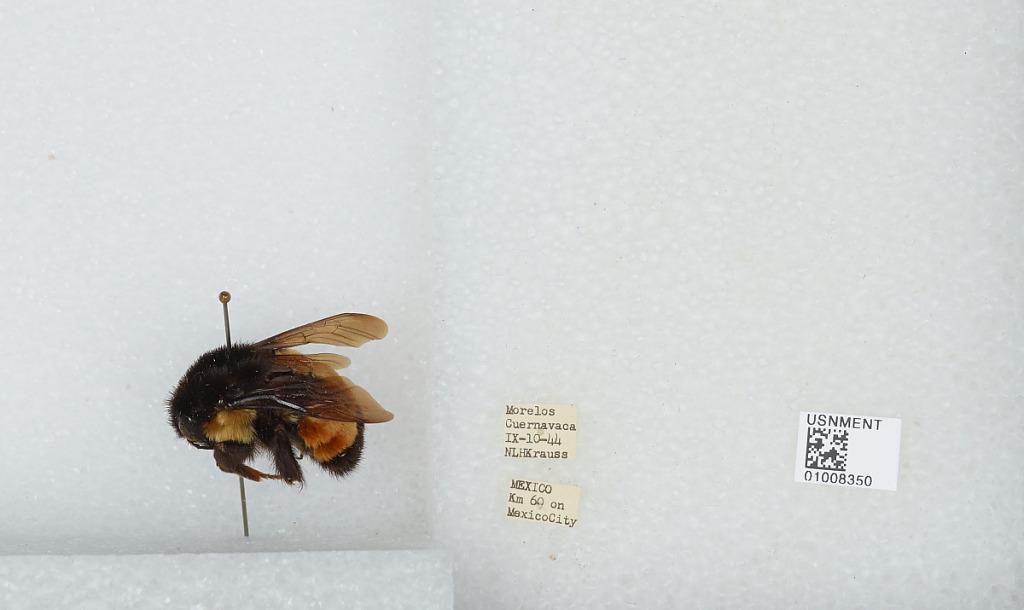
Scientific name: Bombus (Pyrobombus) ephippiatus (Say)
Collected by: N. Krauss
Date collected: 1944-9-10
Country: Mexico
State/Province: Morelos
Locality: Cuernavaca, Km 60 on Mexico City
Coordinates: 18.9178, -99.2267